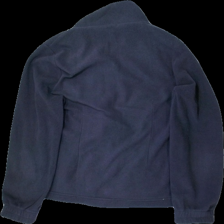
View: back
Type: Top
Category: Ladies
Brand: Soya/Soyaconcept
Colors: Purple
Material: 100% polyester
Pattern: Other
Cut: Turtle neck
Size: XL
Season: All
Damage: lite vågig dragkedja
Damage location: middle center
Price range: <50
Recommended usage: Reuse
Description: flis tröja med fickor